ARCO Arena

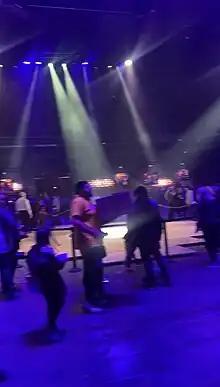
Inside ARCO Arena during its farewell event on March 19, 2022

In June 2021, the Sacramento Kings and the City of Sacramento announced that the site had been donated to California Northstate University, and that a medical school and hospital will be built there. On March 19, 2022, the Sacramento Kings hosted the final ever event at the arena, reverting to the original ARCO Arena name for a free farewell event attended by thousands of fans and Kings personnel/alumni. Fans were allowed to enter the arena, reminisce about their memories there, and say their goodbyes before the arena's impending demolition. Demolition plans were formally submitted to the City of Sacramento, and after an environmental hold on the demolition plans went through. The demolition process began on August 9, 2022, and was completed in October 2022. The site of the arena is still open to the public, although it is mostly abandoned; the parking lot is still the site of the Sacramento Antique Faire.